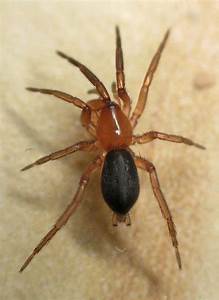
Label: ragno